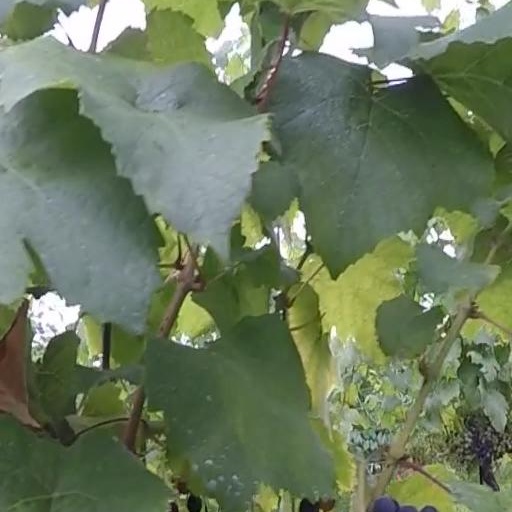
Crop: grape